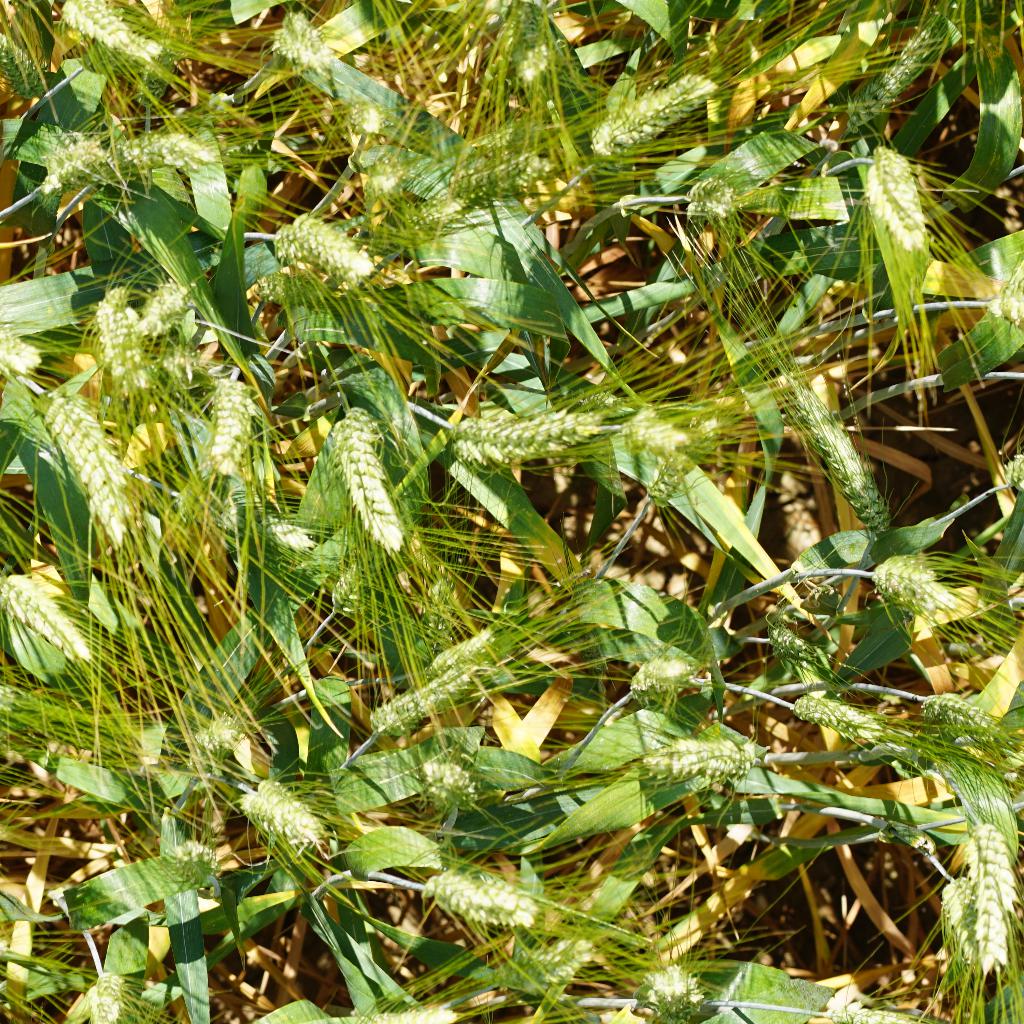
Country: France
Location: Gréoux
Wheat development stage: Filling